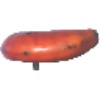
Label: red_banana